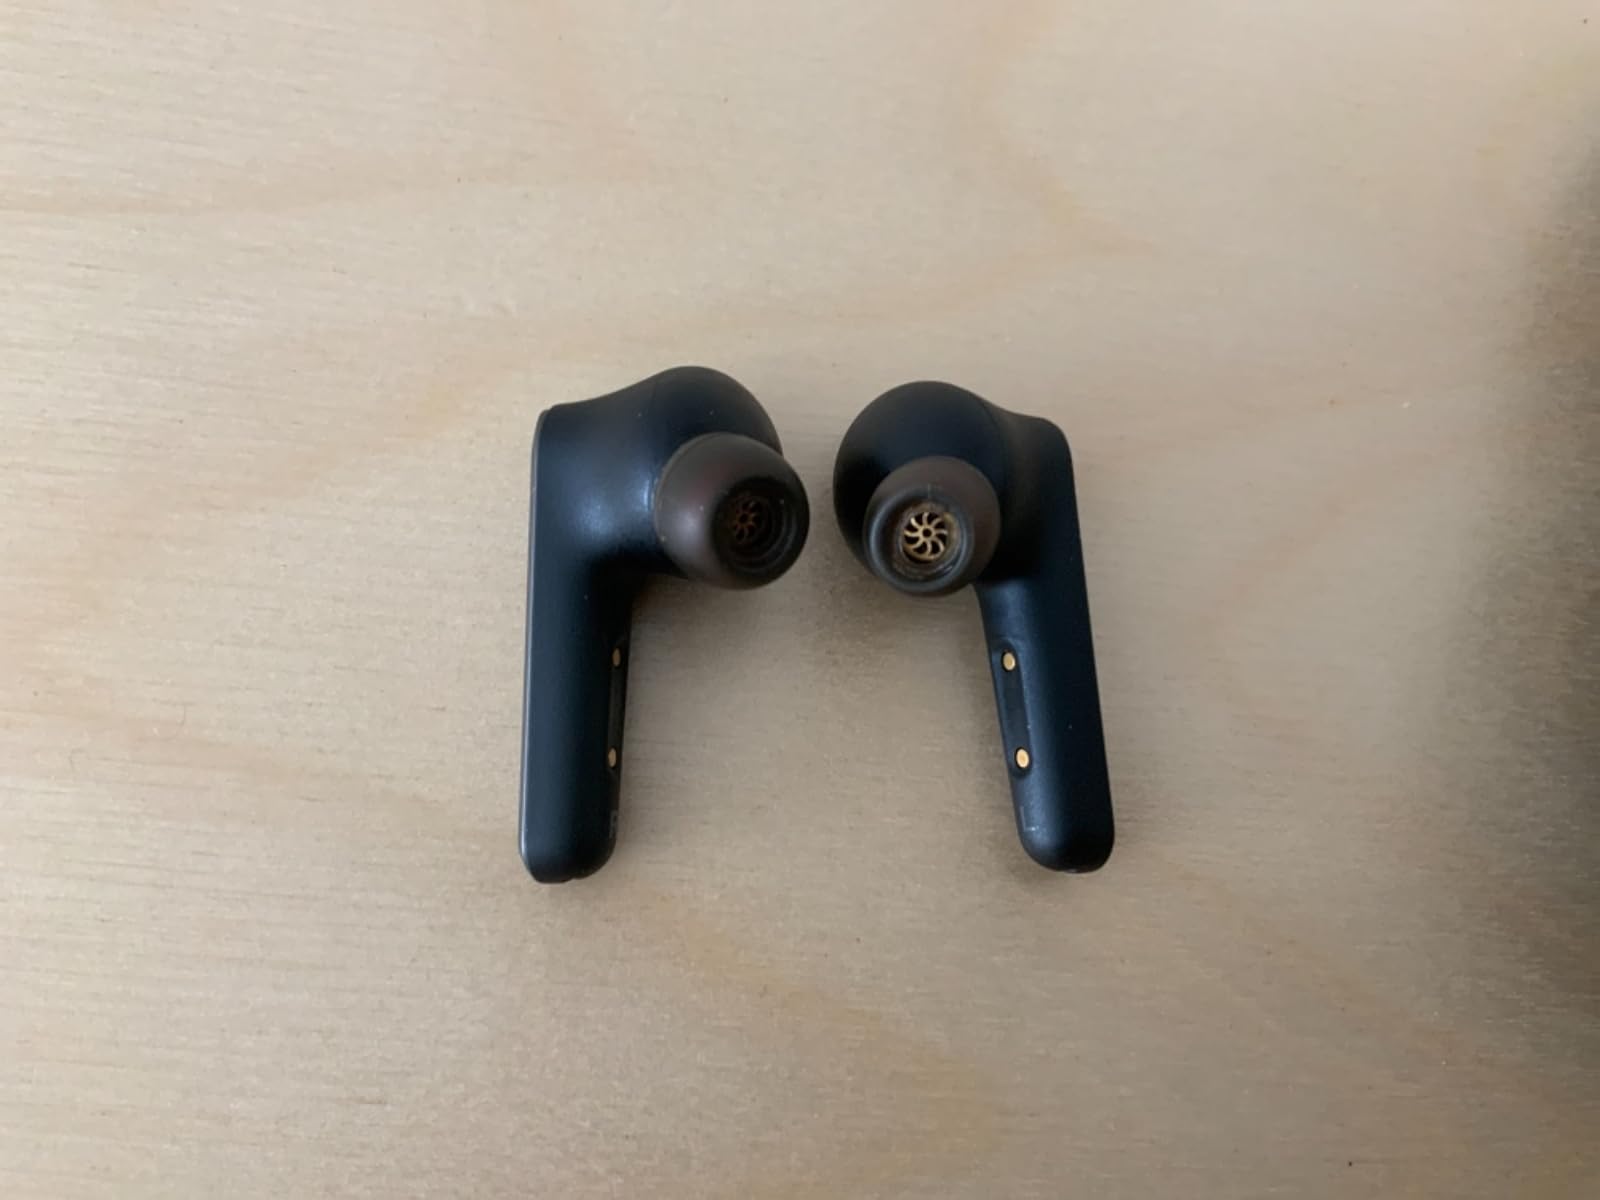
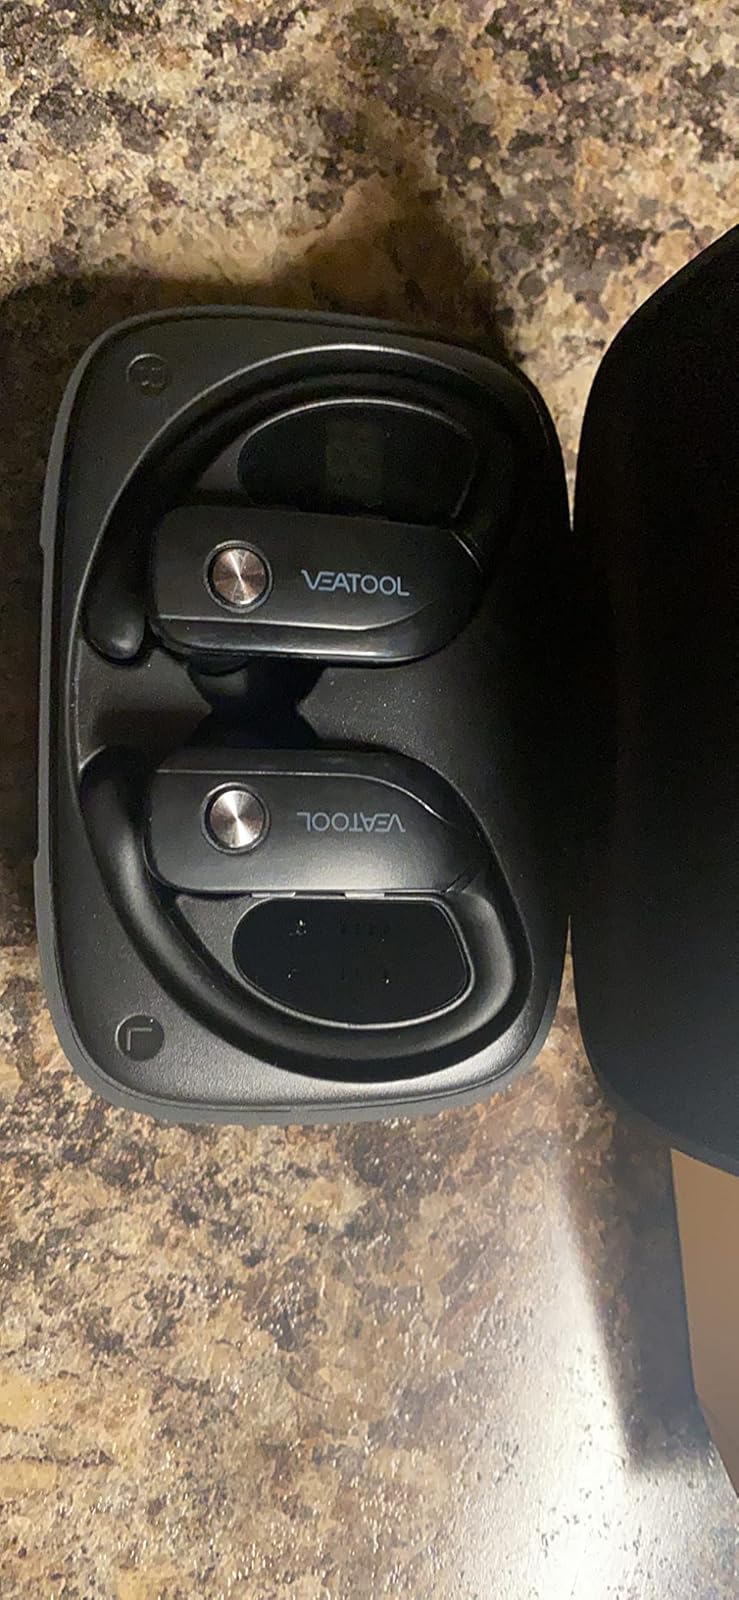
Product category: earbuds
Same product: no